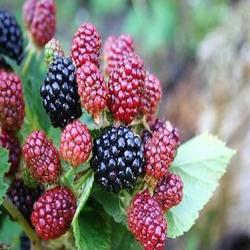
Label: Blackberry